Organization of the Luftwaffe (1933–1945)

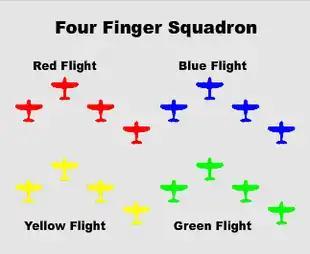
Pattern depicting Finger Four formation technique of the Luftwaffe.

Strategically, all three German military forces were part of a single service called, "The Defensive Power" (from (Verb), to defend; and , the Power, Might) controlled by the (OKW); the head of the OKW was part of the Cabinet. Within the OKW, each service was headed by its own operational command: